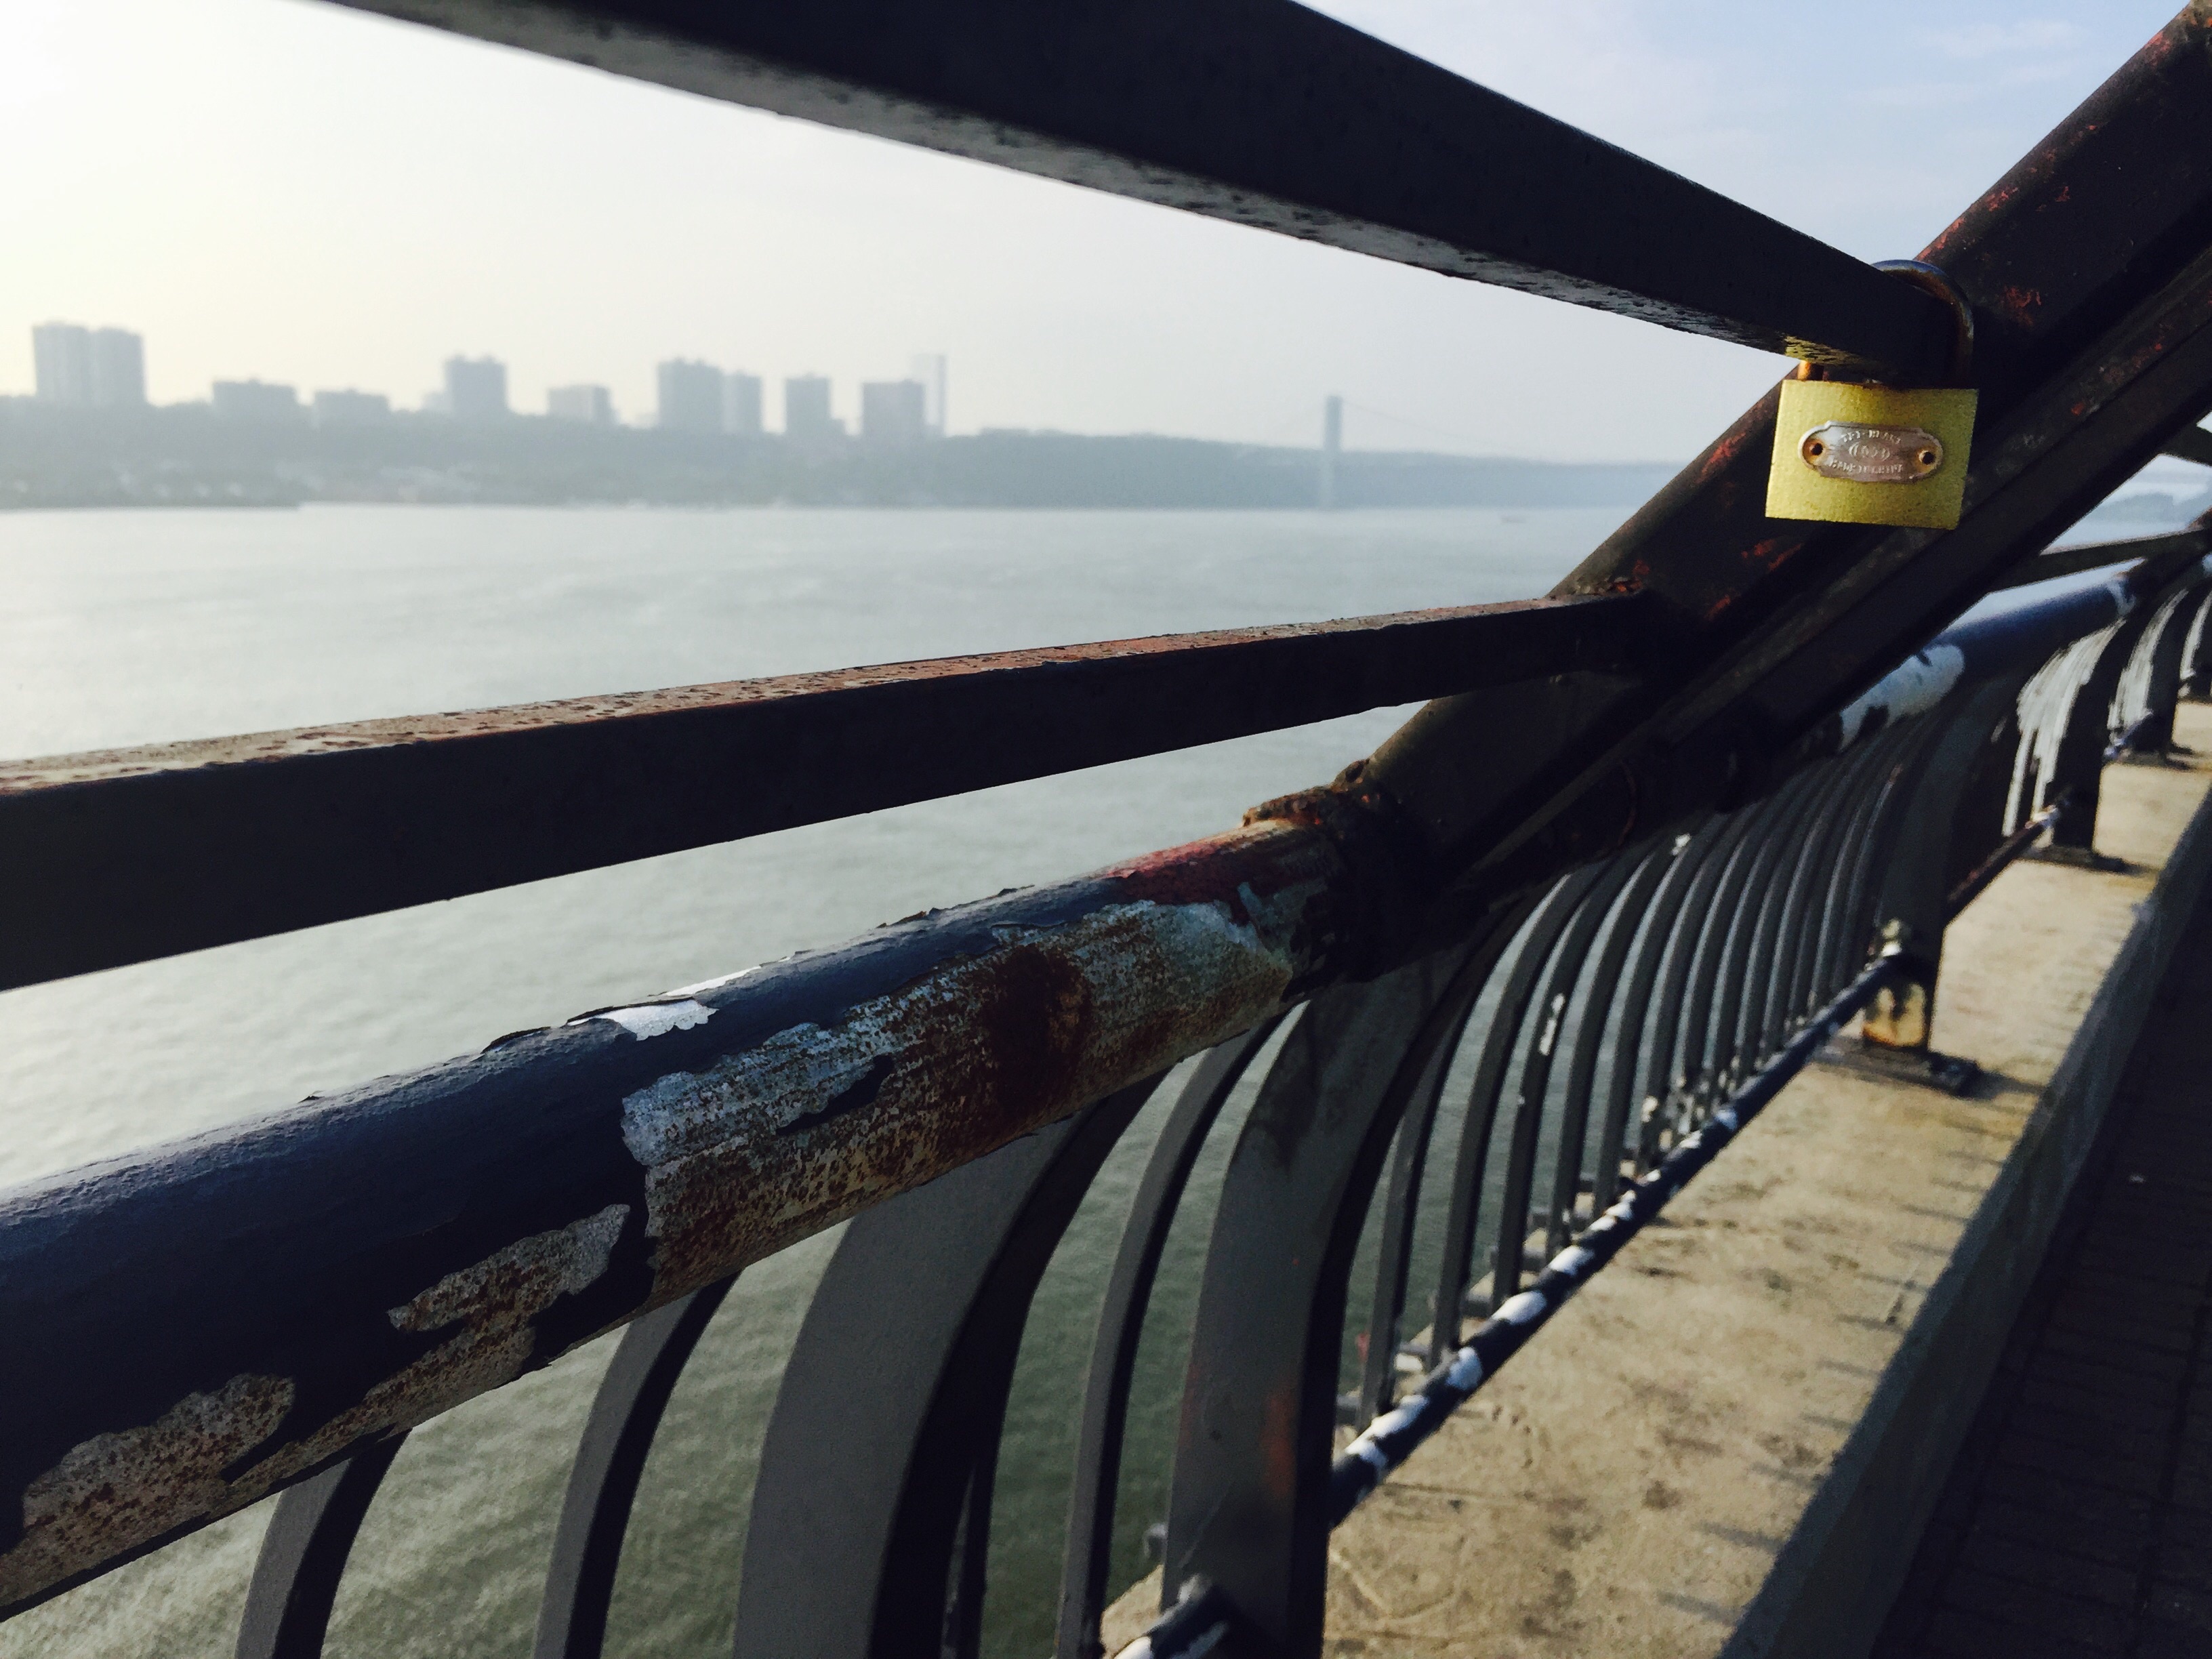
snow, boat, bridge, driving, train, transport, vehicle, public transport, automotive exterior